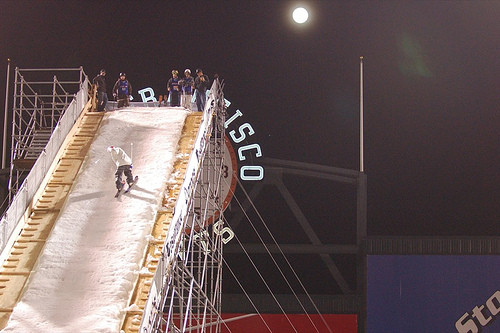
user: Given an image and a question. Answer the question in a short answer. Question: What city is this in? Short Answer:
assistant: san francisco